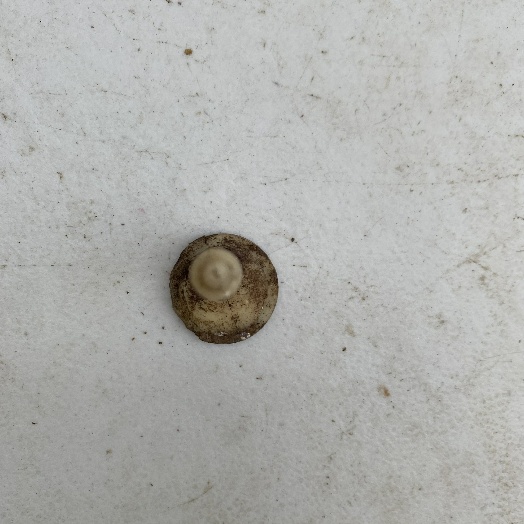
Label: Miscellaneous Trash